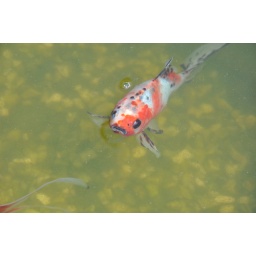
Goldfish / Koi in my parents pond. Filter wasn't running yet so the water was all scummy.